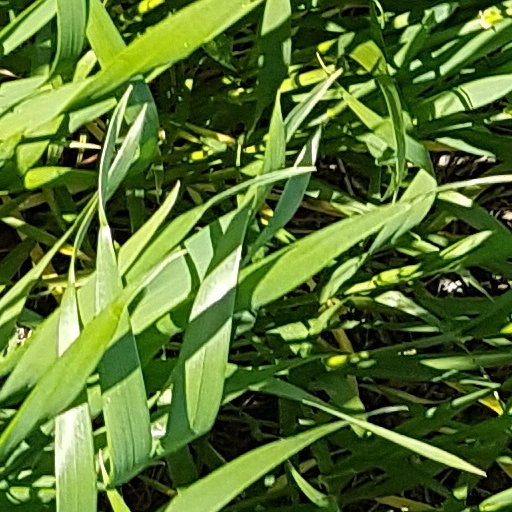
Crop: wheat